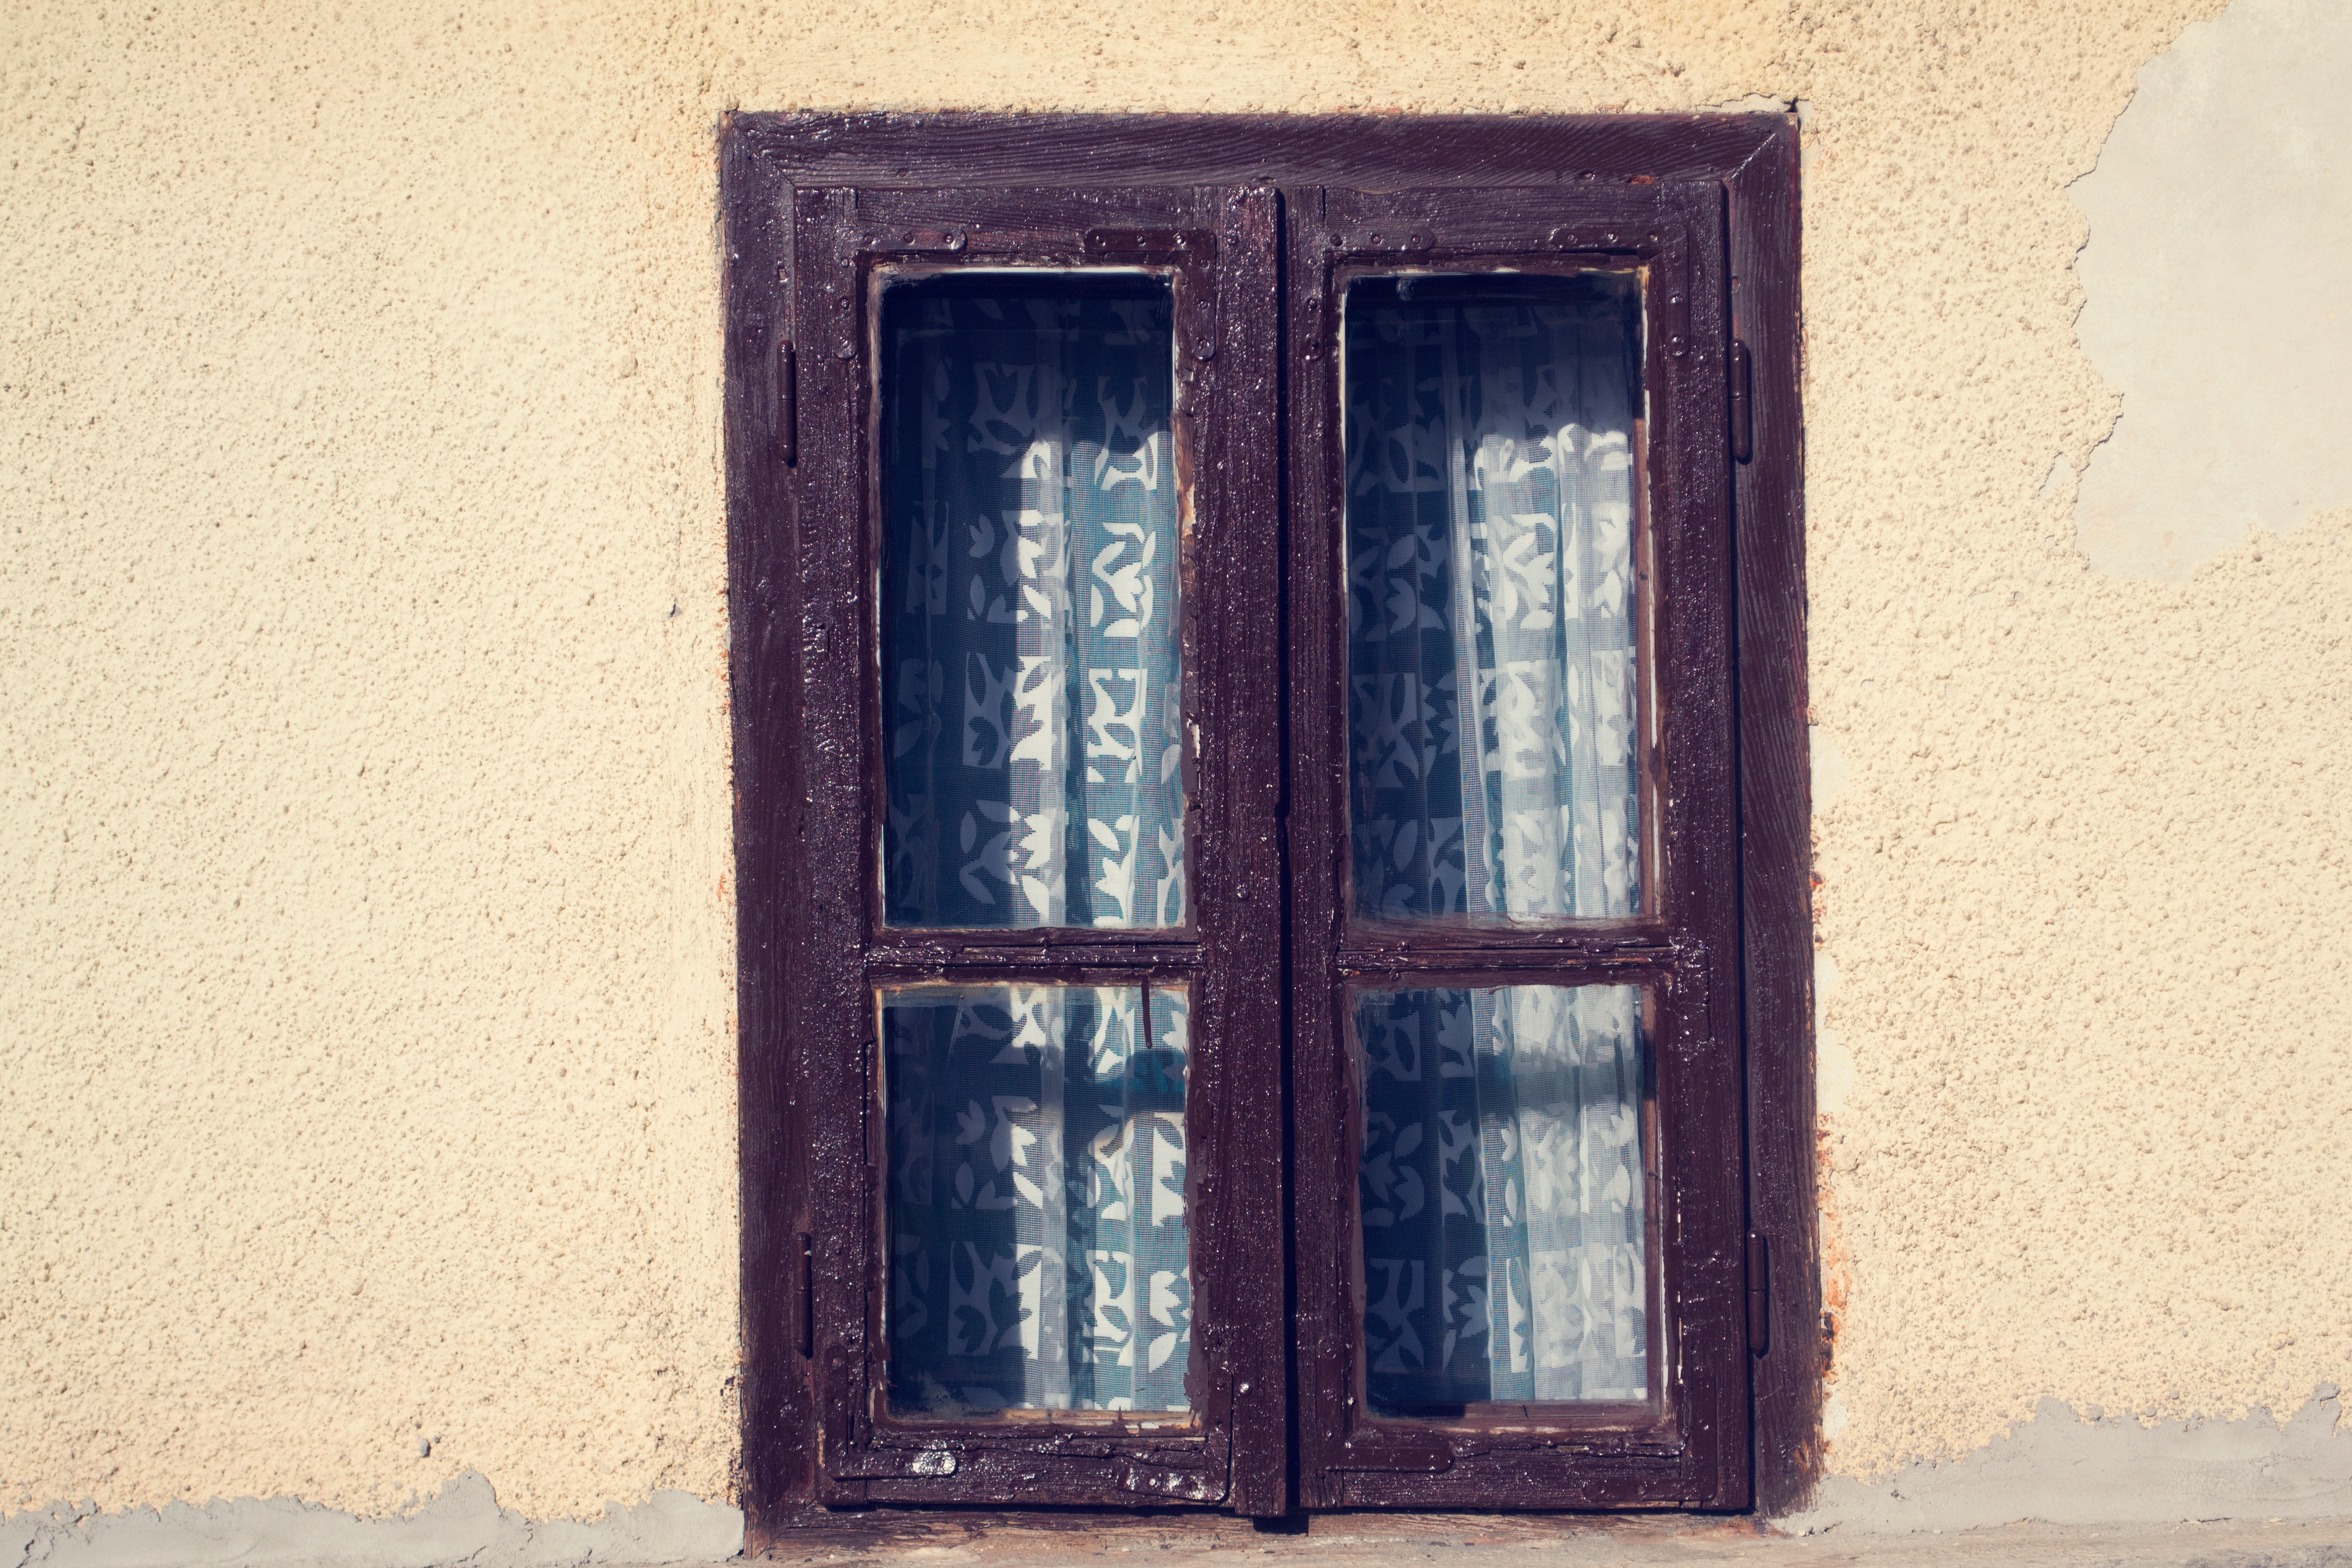
wood, texture, window, wall, color, blue, door, material, interior design, symmetry, picture frame, shape, window covering